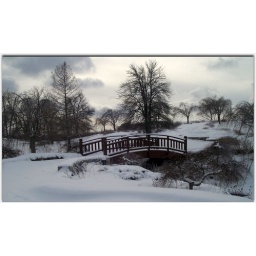
The hardest thing in life is to know which bridge to cross and which to burn